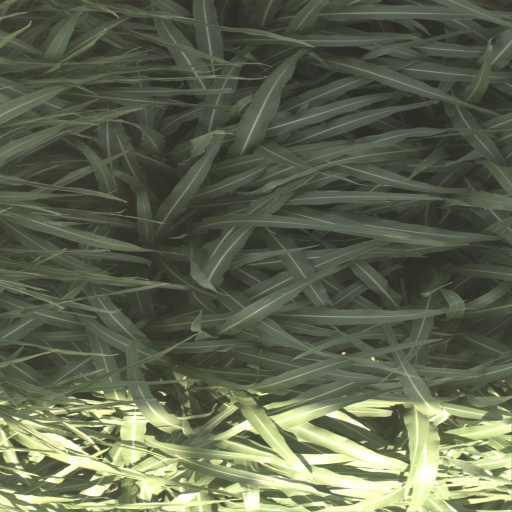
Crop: sorghum